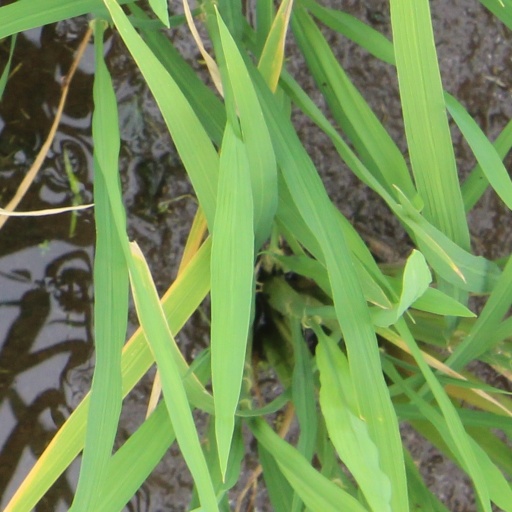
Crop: rice